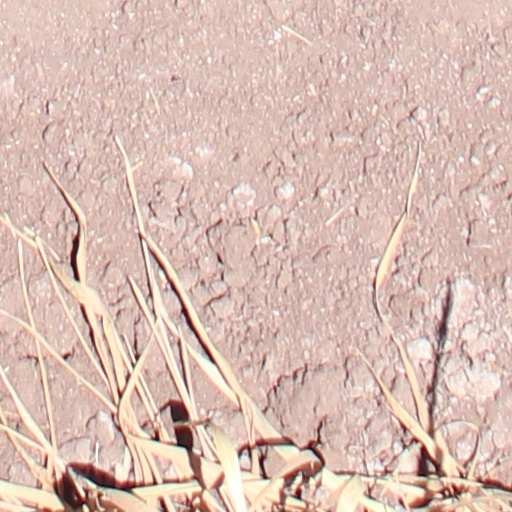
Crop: wheat